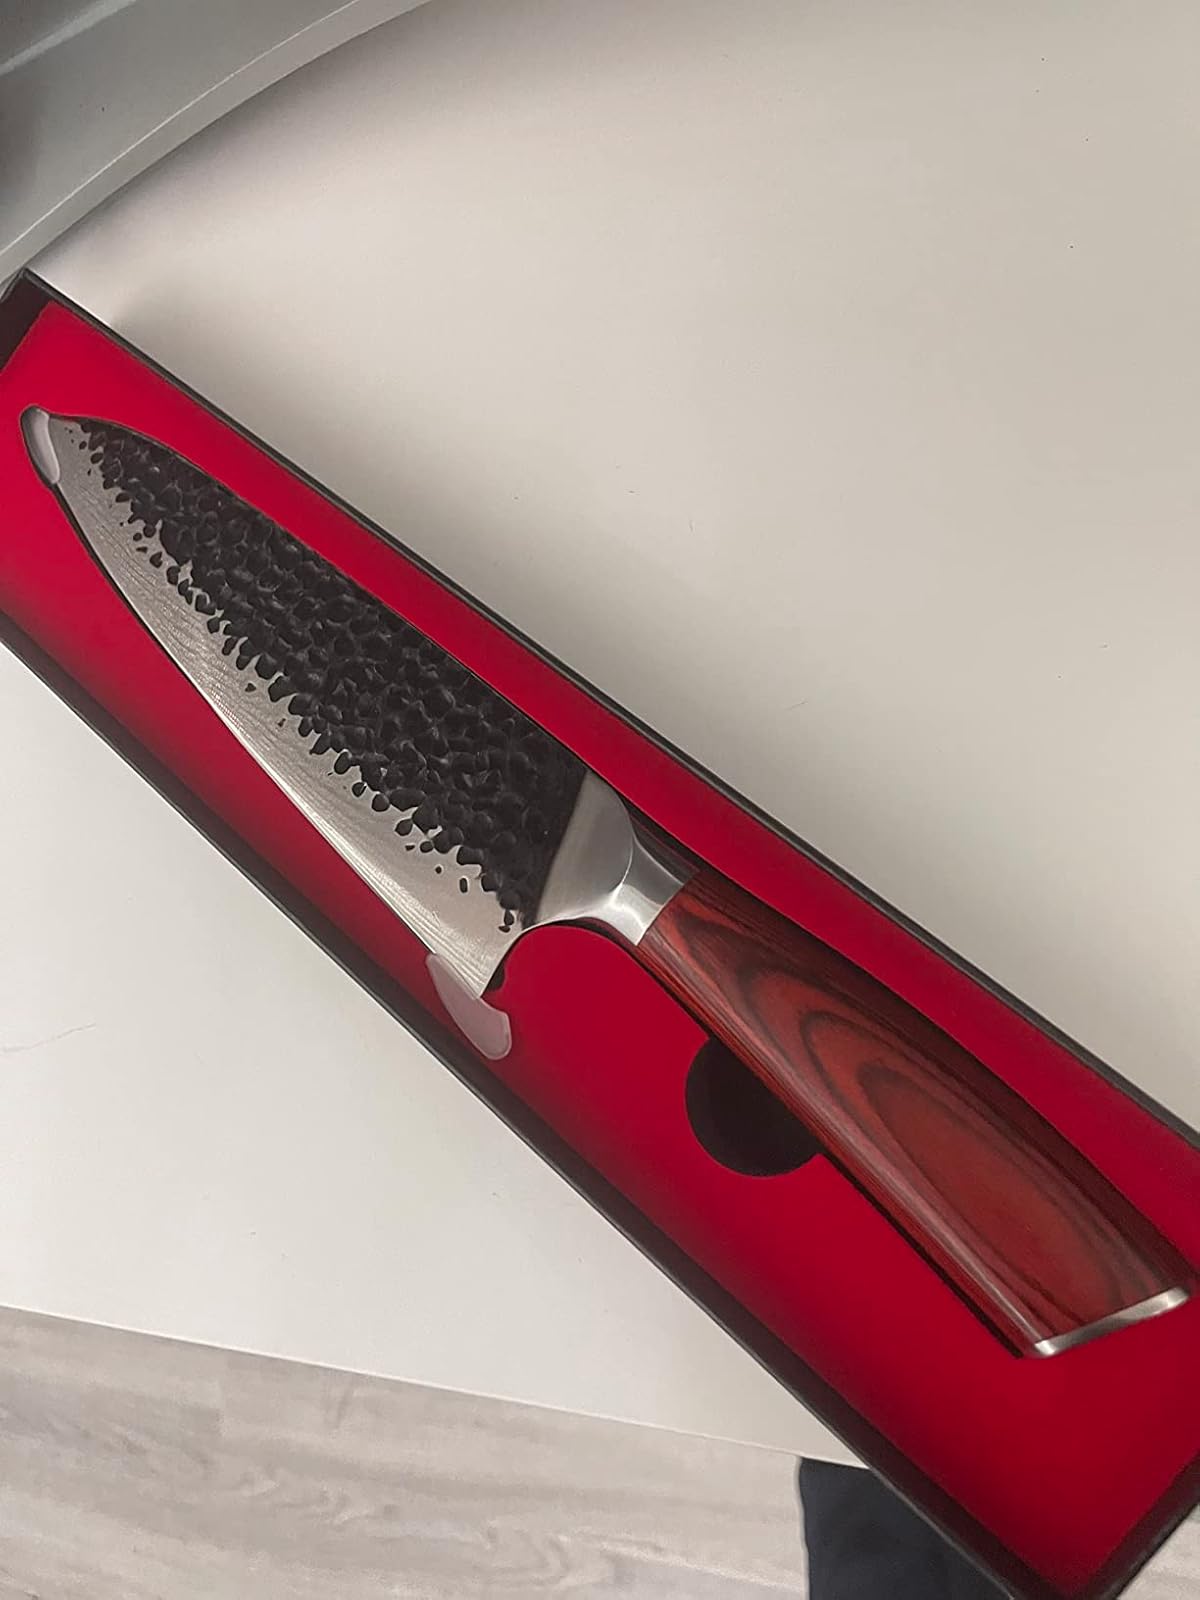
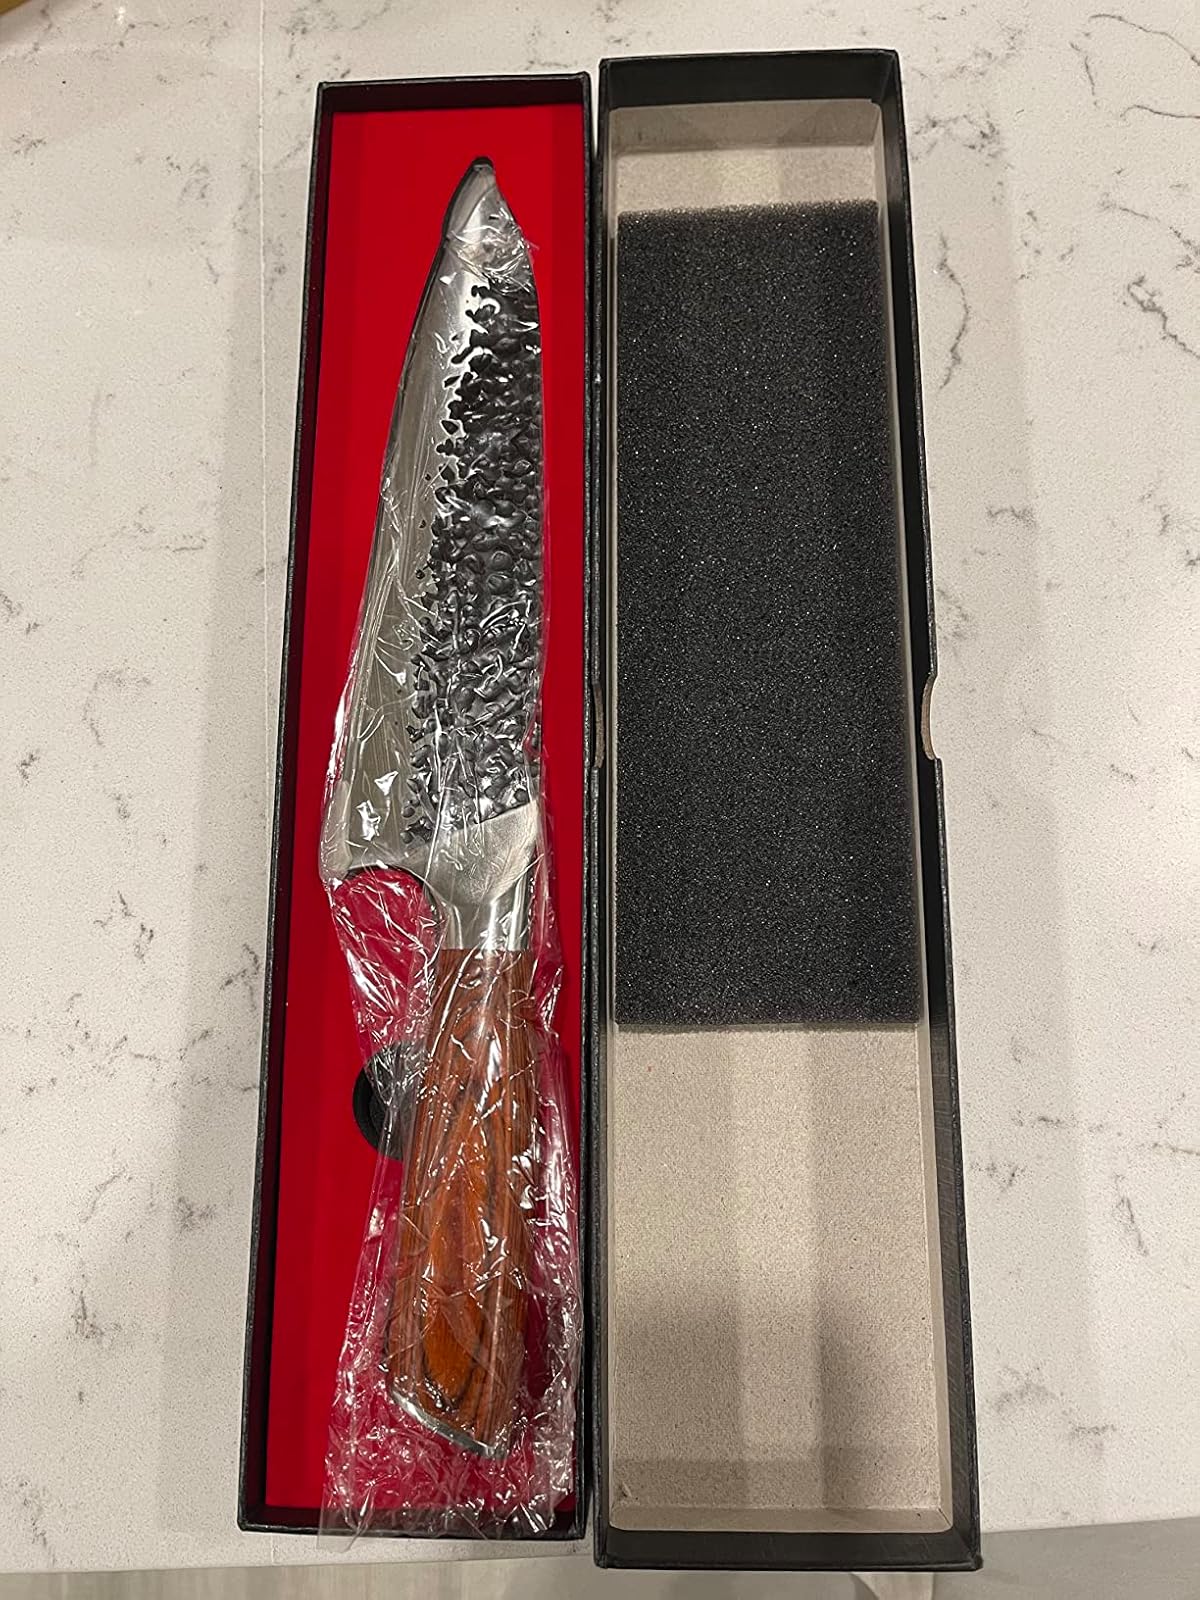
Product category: items_knife
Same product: yes